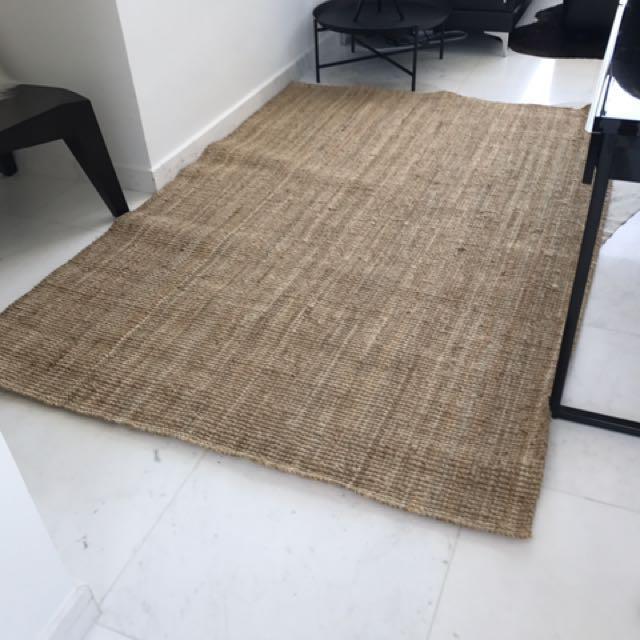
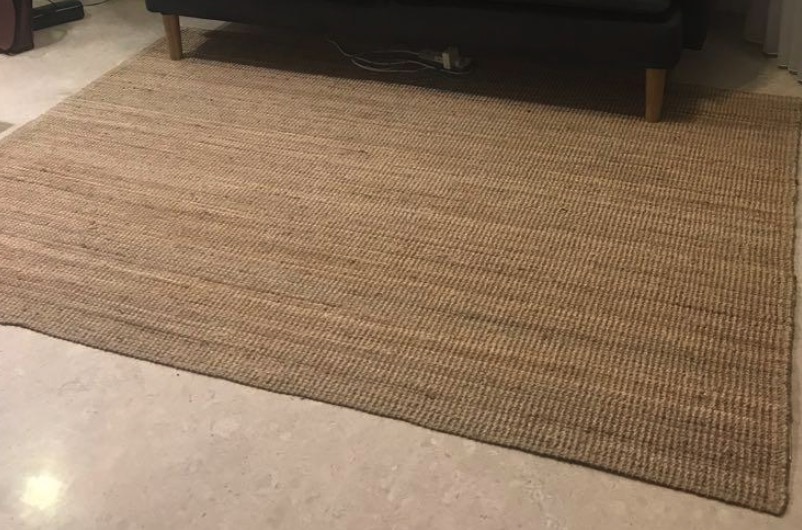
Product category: misc
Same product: yes